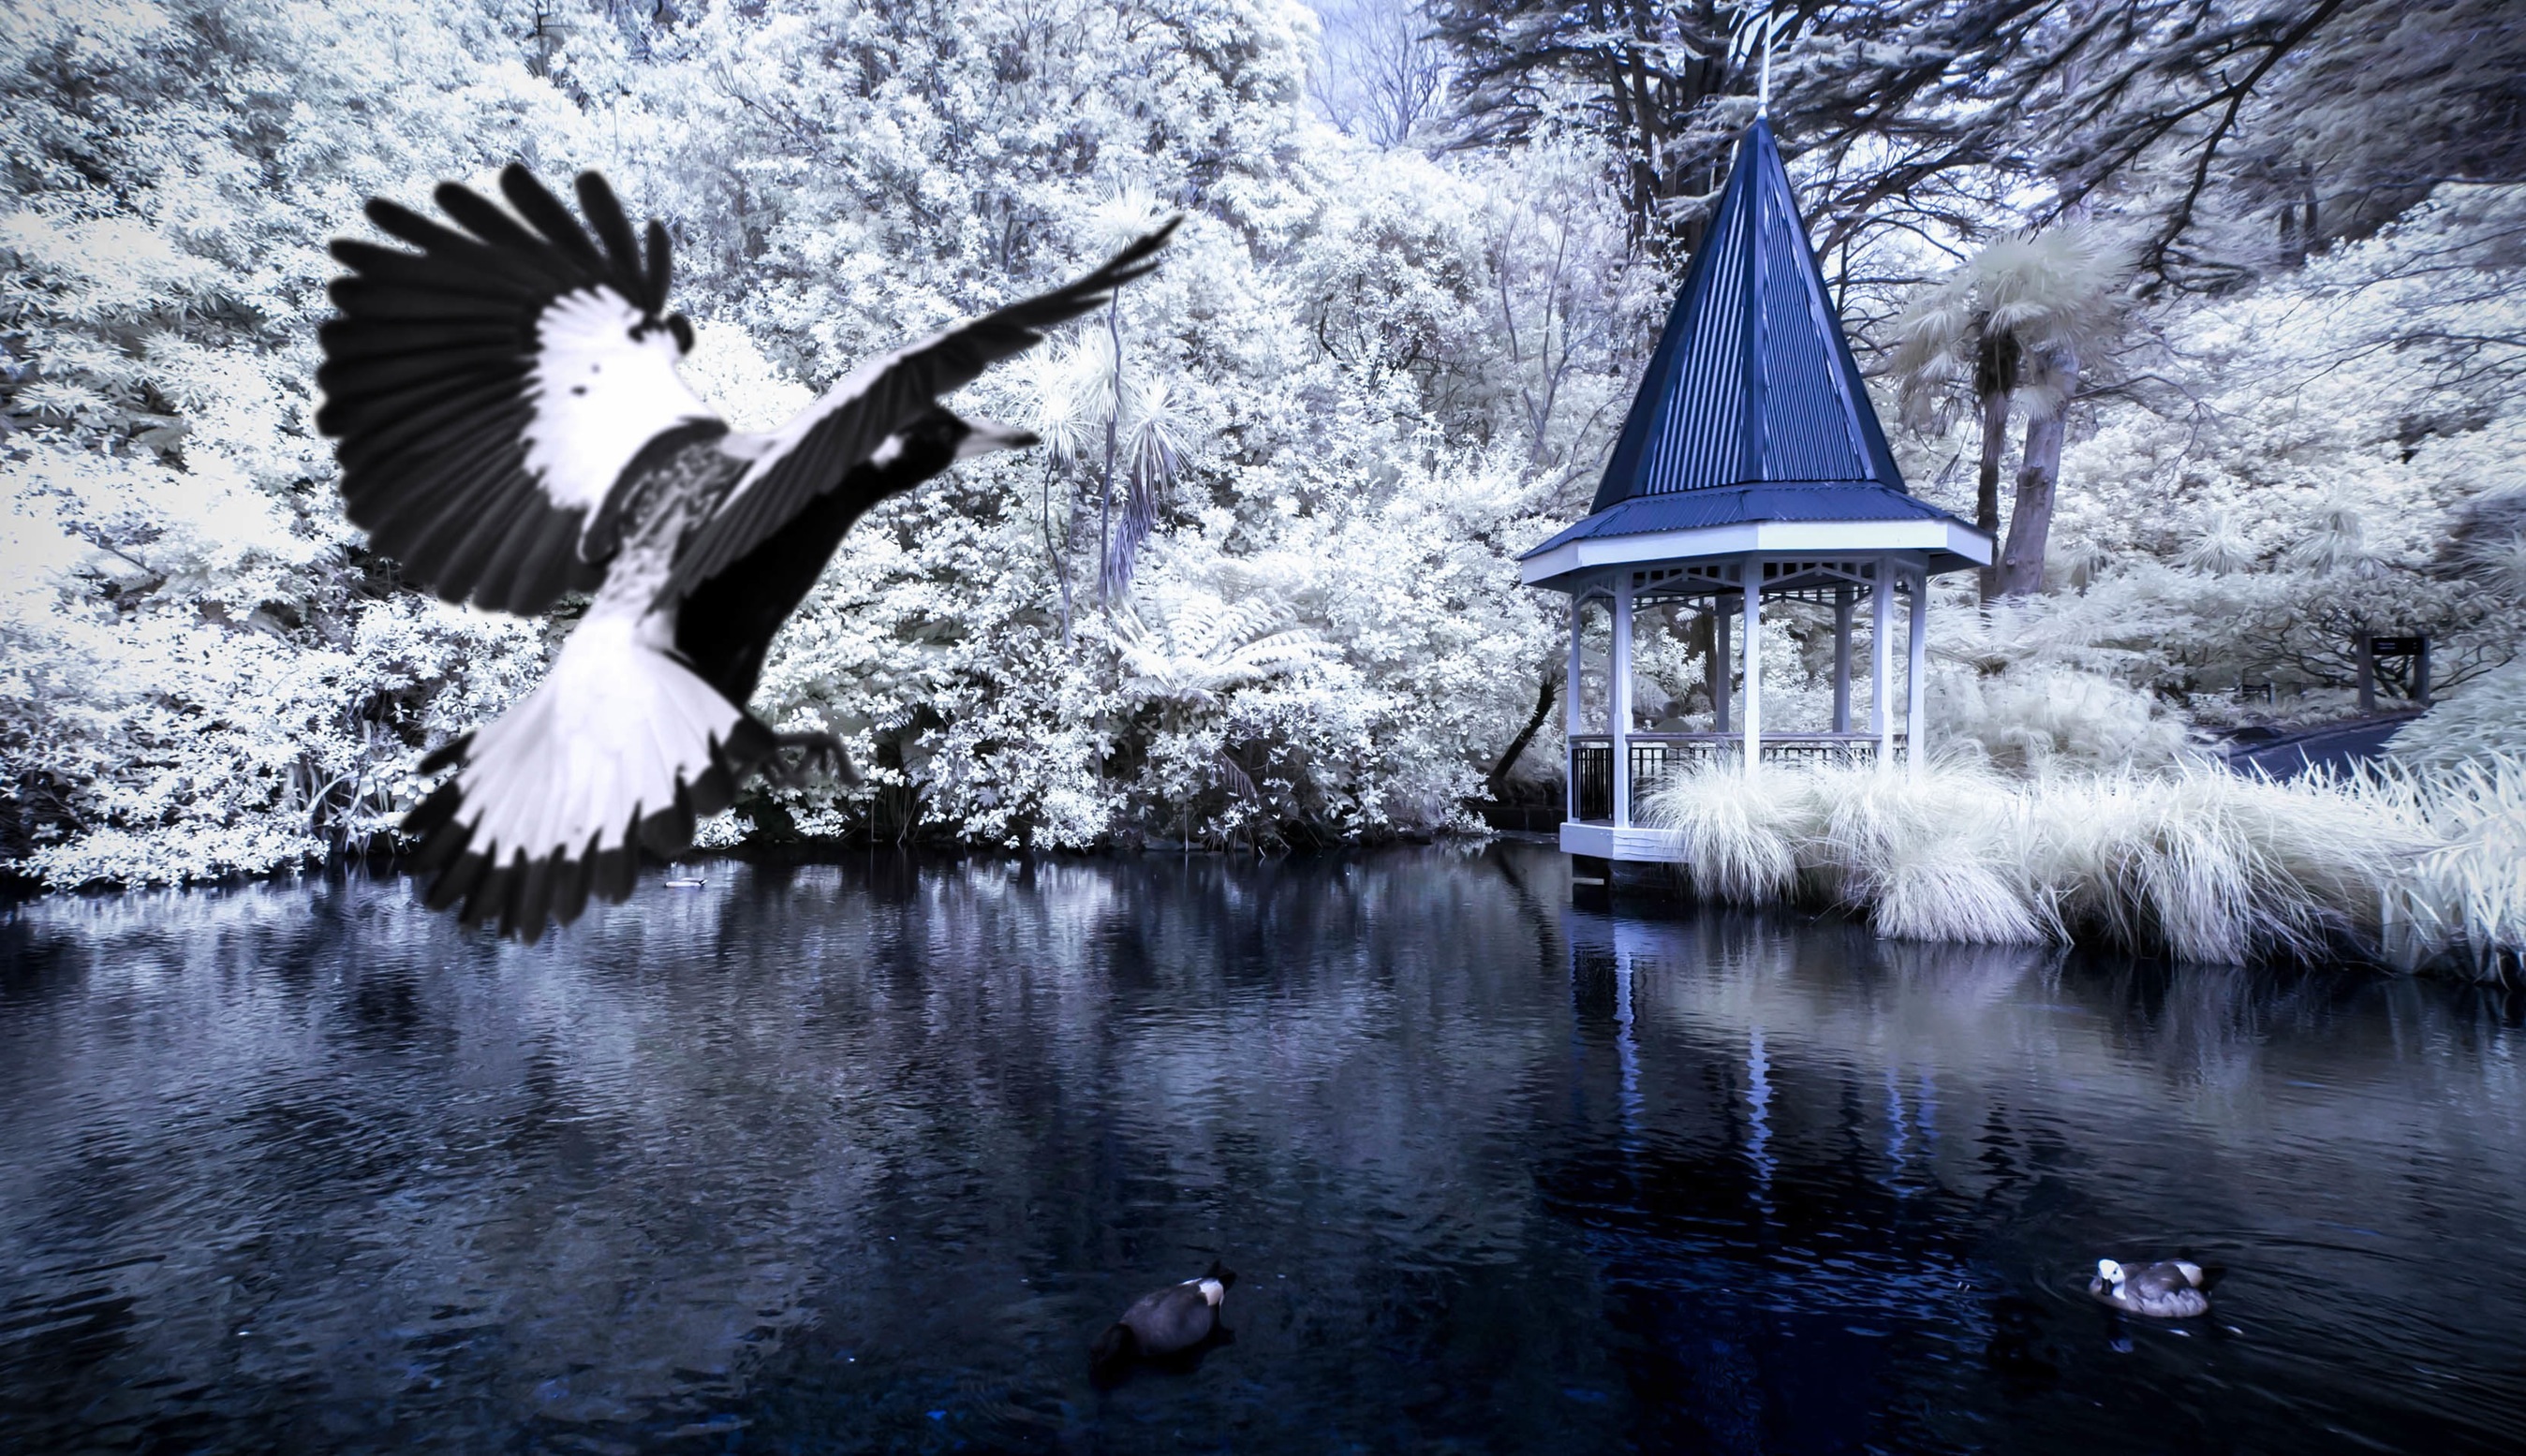
water, nature, snow, winter, bird, flower, lake, ice, reflection, weather, gazebo, season, trees, birds, freezing